Clipper architecture

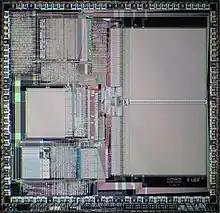
Die of Clipper C300 CAMMU

Unlike many other microprocessors, the Clipper processors were actually sets of several distinct chips. The C100 and C300 consist of three chips: one central processing unit containing both an integer unit and a floating point unit, and two cache and memory management units (CAMMUs), one responsible for data and one for instructions. The CAMMUs contained caches, translation lookaside buffers, and support for memory protection and virtual memory. The C400 consists of four basic units: an integer CPU, an FPU, an MMU, and a cache unit. The initial version used one chip each for the CPU and FPU and discrete elements for the MMU and cache unit, but in later versions the MMU and cache unit were combined into one CAMMU chip.